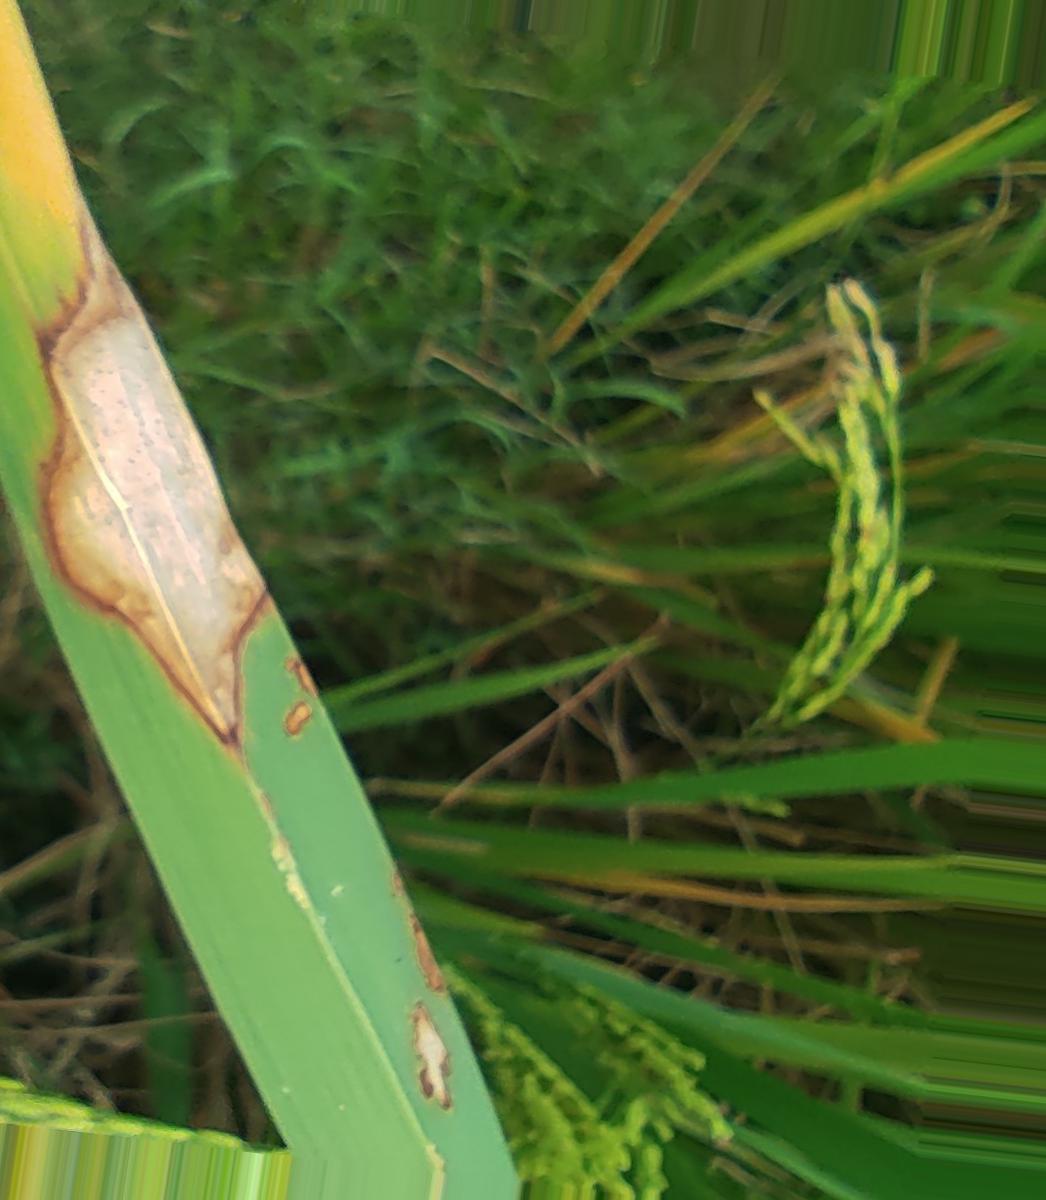
Nhãn: Bệnh Đốm Vằn ( Khô vằn ) ( Sheath Blight )